Nikolay Stravinsky

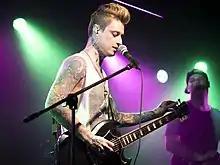
Stravinsky performing in 2020

Nikolai Alekseevich Stravinsky (born 23 February 1986) is a Russian musician, composer, and multi-instrumentalist. Among other projects, he is known for performing under the name Selfieman. Previously, he played guitar with the punk band Тараканы! (Cockroaches), drums with punk supergroup Ракеты из России (Rockets from Russia), as well as singing and playing guitar with the band Фея Драже (Sugar Plum Fairy).